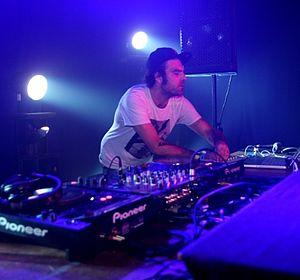
Live Dj Set performance
Simon Delacroix, dit The Toxic Avenger ou Toxic Avenger, né le 18 avril 1982, est un disc jockey et compositeur de musique électronique français.